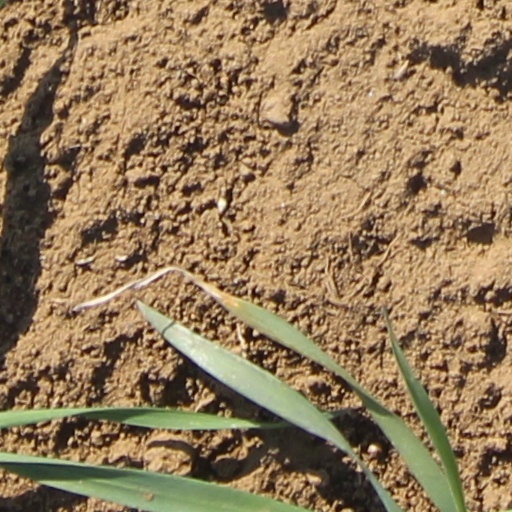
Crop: wheat